Augsburg Zoo

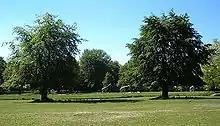
Part of the Africa-Panorama with three Rothschild Giraffes

Augsburg Zoo is a zoo located in the city of Augsburg in Bavaria, Germany, and with over 600,000 visitors annually, the zoo belongs to the 20 largest Zoos in Germany.